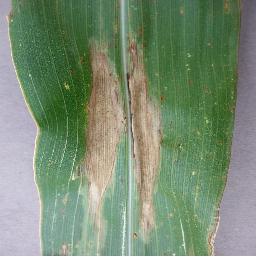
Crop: corn
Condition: (maize)_northern_blight